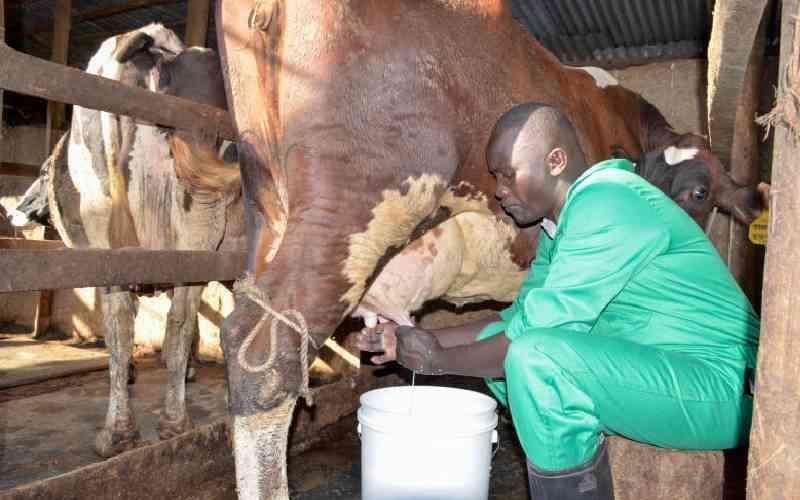
Mwanaume mmoja aliyevalia mavazi ya rangi ya kijani kibichi ameketi huku akiwa anamkamua ng'ombe. Ndoo nyeupe imewekwa pale chini kuhakikisha kuwa maziwa hayamwagiki ardhini. Ng'ombe huyu amefungwa miguu ya nyuma ili asije akachezacheza wakati anakamuliwa.